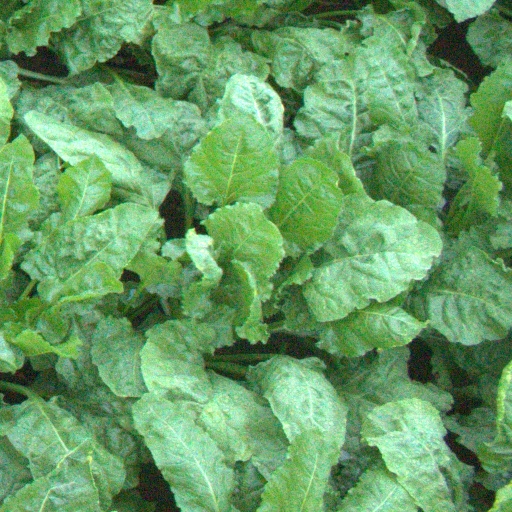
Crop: sugar beet